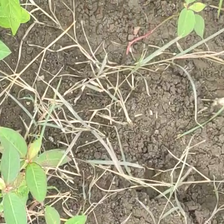
Weed species: Harali_(Cynodon_dactylon)